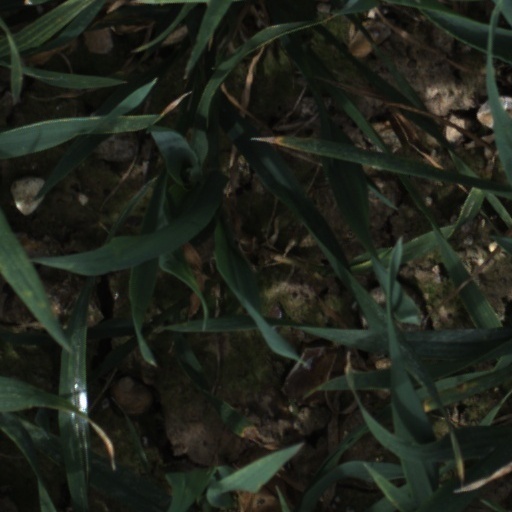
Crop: wheat